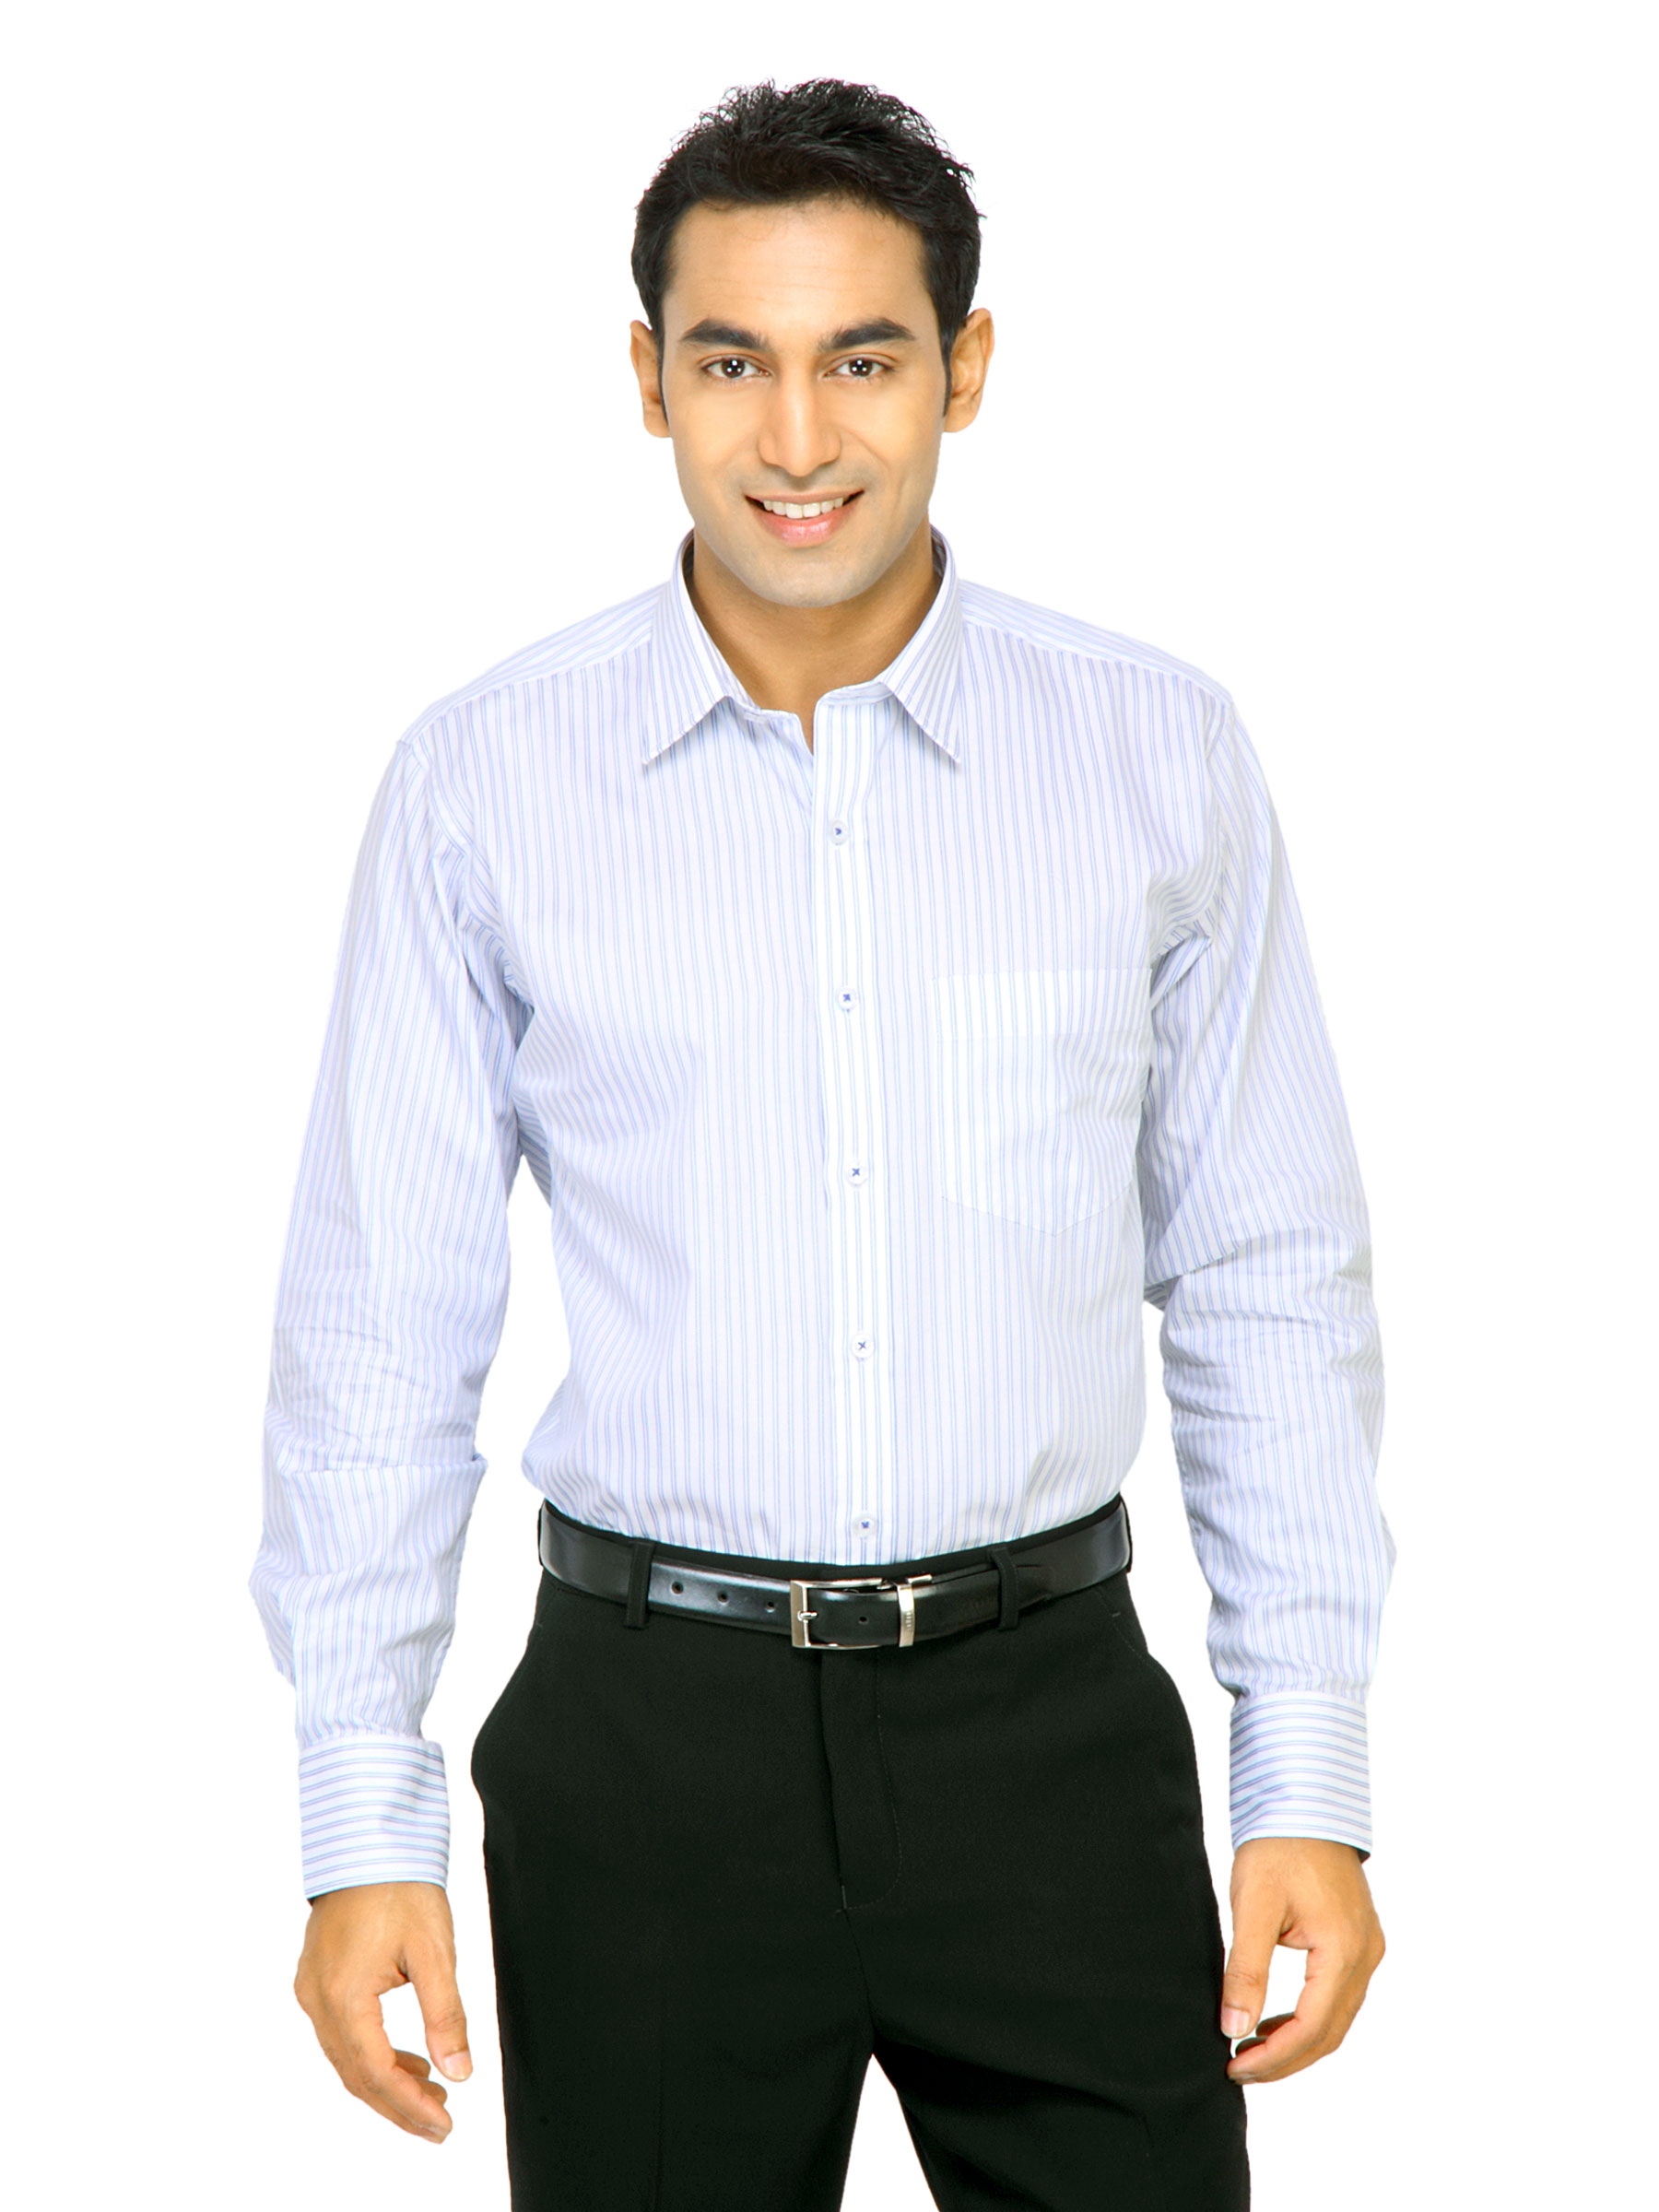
Genesis Men Stripes White Shirts
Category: Apparel / Topwear / Shirts
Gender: Men
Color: White
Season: Fall 2011
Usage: Formal